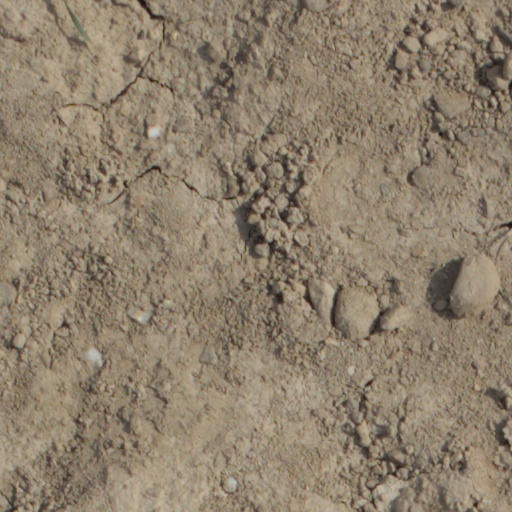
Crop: wheat